Palatines

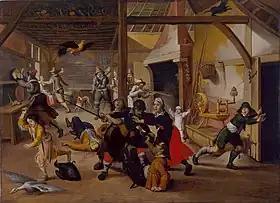
French soldiers ravaged Palatine farms and towns during the Thirty Years' War

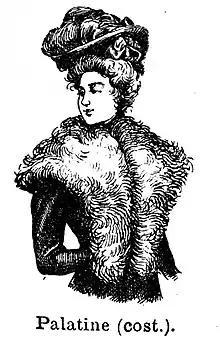
A Palatine lady in 1877

In 1085, after the death of Herman II, the County Palatine of Lotharingia lost its military importance in Lorraine. The territorial authority of the Count Palatine was reduced to his territories along the Rhine. Consequently, he is called the Count Palatine of the Rhine after 1085.